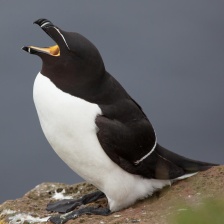
Species: RAZORBILL
Scientific name: ALCA TORDA